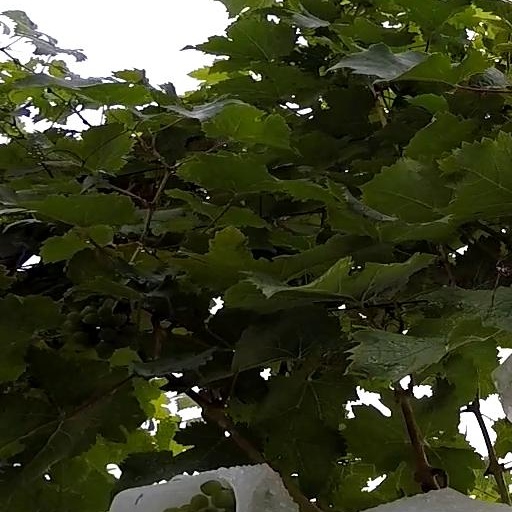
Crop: grape